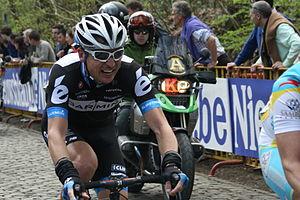
Gand-Wevelgem 2011, mont Kemmel Matthew Wilson